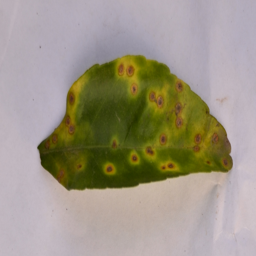
Plant part: leaf
Disease: canker